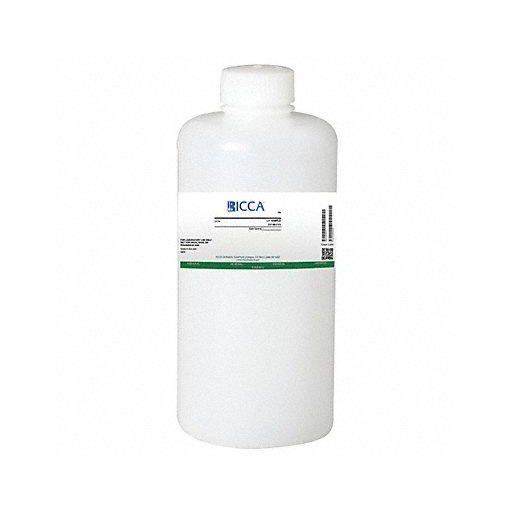
Tartaric Acid 2 Percent w/v Aqueous Solu
Tartaric Acid (Certified 2 Percent w/v) Aqueous Solution Concentration 2 Percent w/v CAS Number 7732-18-5 87-69-4 APHA 3500-Cd D Chemical Container Material Plastic Chemical Container Type Bottle Chemical Grade ACS Chemical Container Size 1L Chemical Family Type Standards and Solutions Shelf Life 12 mo.
Brand: RICCA CHEMICAL
Category: Business & Industrial > Science & Laboratory > Laboratory Chemicals > Acids